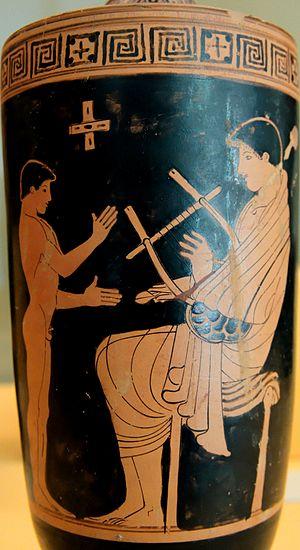
Un garçon marque avec les mains le rythme de la mélodie juée par son maître de musique. Face A d'un lécythe attique à figures rouges
La lyre est l'un des instruments à cordes pincées dont les cordes sont parallèles à la table d'harmonie et dont la caisse de résonance ne se prolonge pas par un manche ; une structure similaire à celle de la harpe accueille la fixation des cordes. C'est sa position qui la différencie de la harpe.